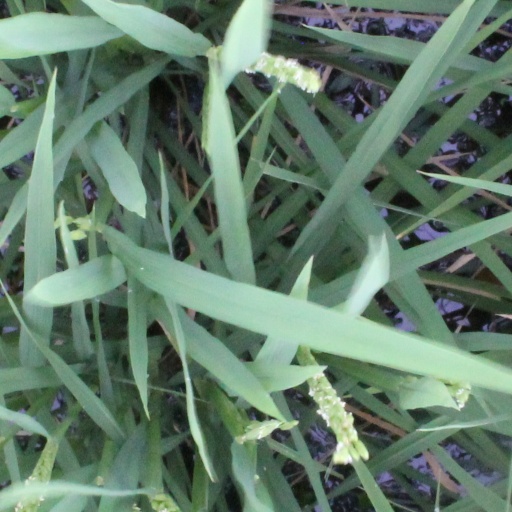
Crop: rice